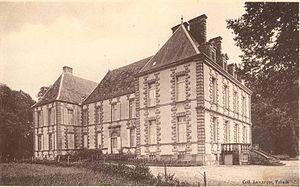
Château XVII e siècle
Cet article recense les monuments historiques français classés en 1953.
Cet article recense une partie des monuments historiques de l'Allier, en France.
Le château de Souys est un château situé à Saint-Menoux, en France, édifié selon des plans de Mansart au milieu du XVIIᵉ siècle. Résidence de gentilshommes sous l'Ancien Régime, lieu de séjour probable de Mᵐᵉ de Montespan, il devient la propriété de notables à partir de 1849 avant d'être acquis, vers le milieu du XXᵉ siècle, par une commune du département de la Seine-Saint-Denis pour être un lieu de vacances d'enfants.